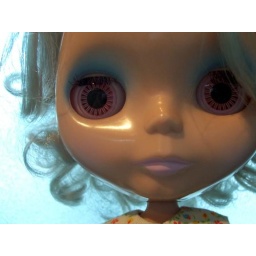
This was taken in the bathroom window of whole foods.